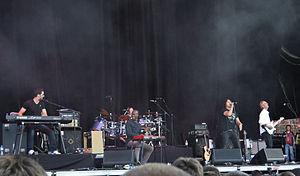
Mike + The Mechanics, stylisé M1ke + The Mechan1c5 est un groupe de pop rock britannique, originaire de Londres, en Angleterre.